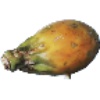
Label: Cactus fruit 1